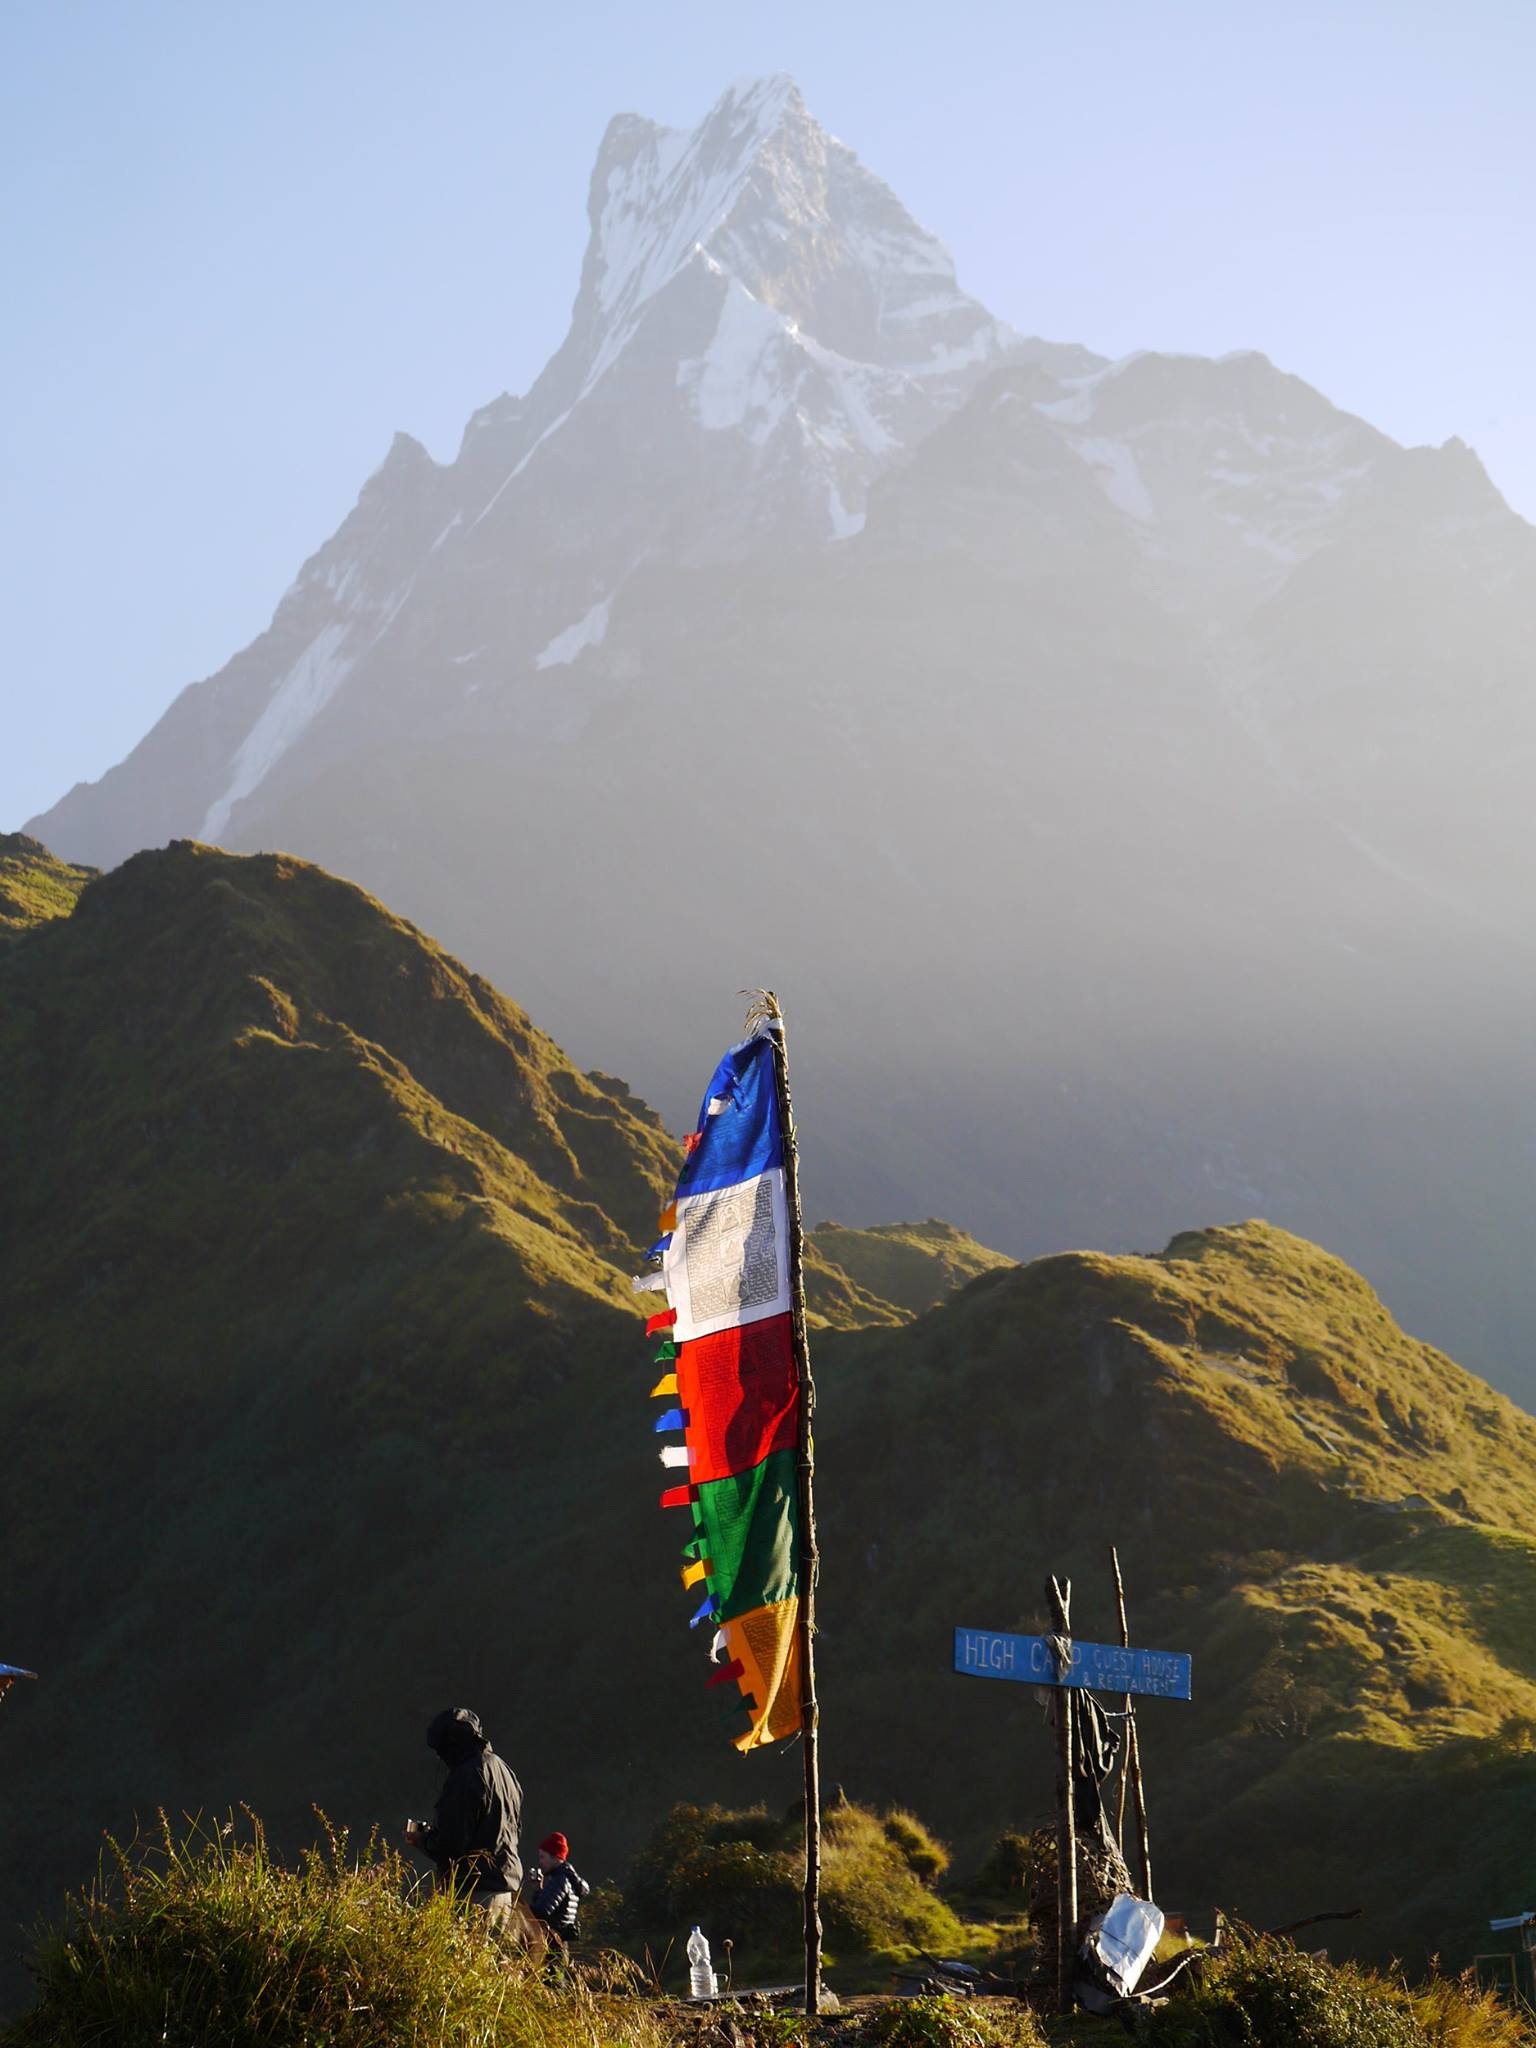
landscape, nature, mountain, sky, hiking, trail, hill, adventure, wind, peak, mountain range, travel, high, asia, climbing, climber, freedom, extreme sport, ridge, paragliding, summit, nepal, mountaineering, sports, trekking, mountaineer, mountains, alps, himalaya, air sports, atmosphere of earth, mountainous landforms, windsports